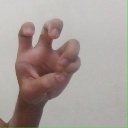
अक्षर: छ